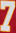
Number: 7